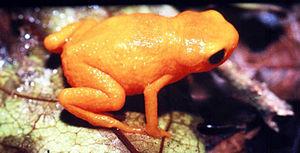
Brachycephalus ephippium est une espèce d'amphibiens de la famille des Brachycephalidae.
Brachycephalus est un genre d'amphibiens de la famille des Brachycephalidae.